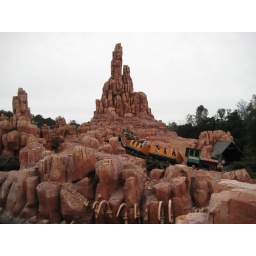
Thunder Mountain - train running around